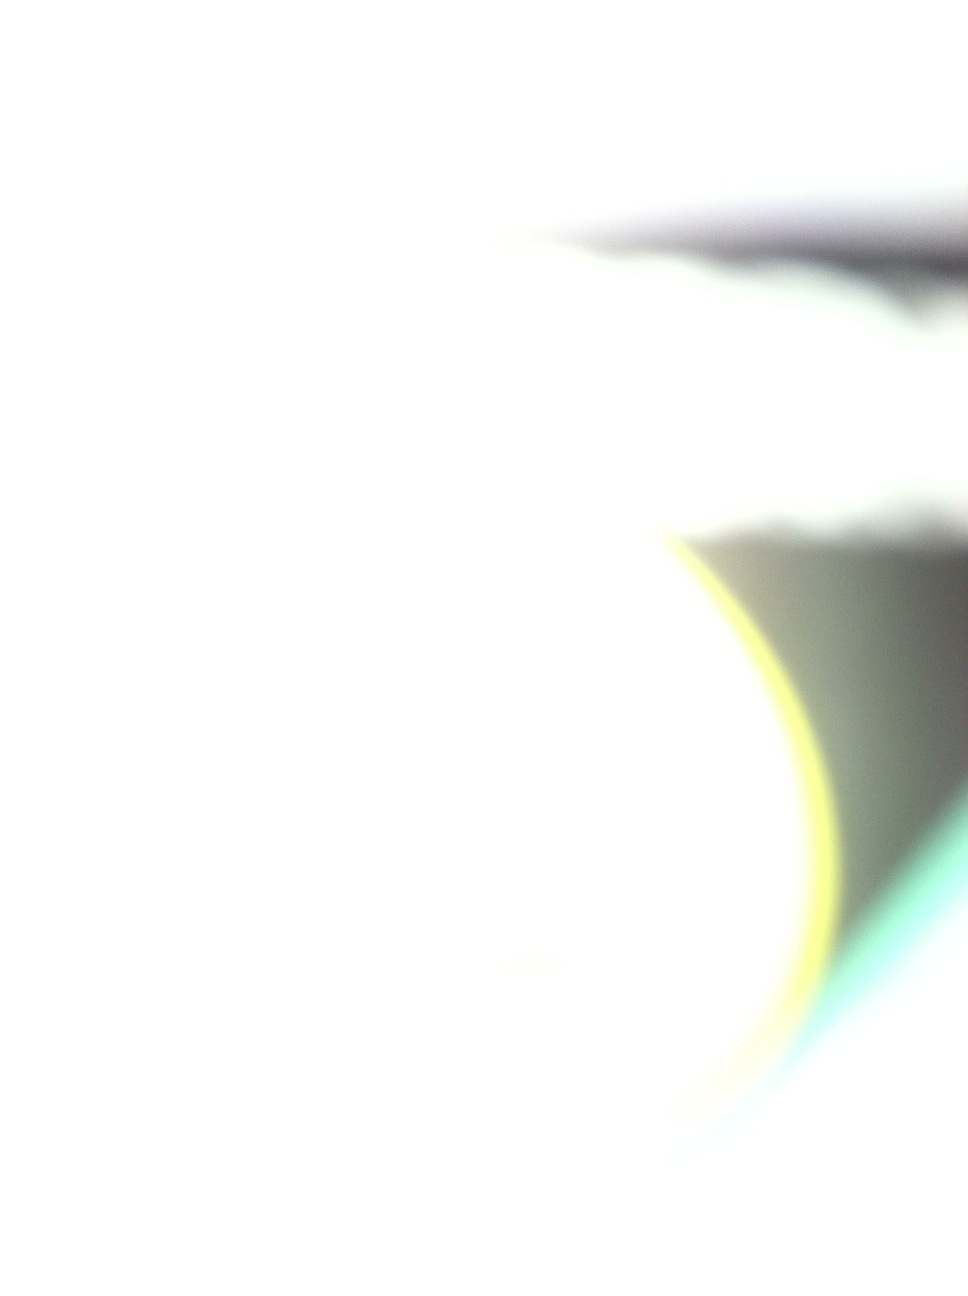Question: Can you tell me what this is please? Thank you.
Answer: unanswerable